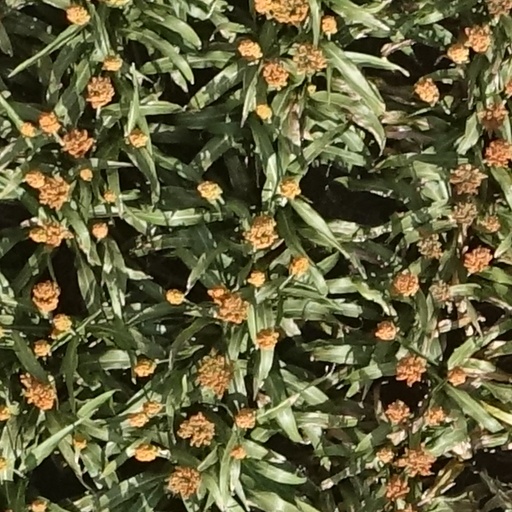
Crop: sorghum